Surf lifesaving

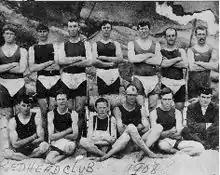
1908 photograph of Redhead Surf Lifesaving Club

Surf lifesaving originated in Australia in 1907 in response to drownings at local beaches in Sydney. Such groups became necessary following the relaxing of laws prohibiting daylight bathing on Australian beaches. Volunteer groups of men were trained in life saving methods and patrolled the beaches as lifesavers looking after public safety.